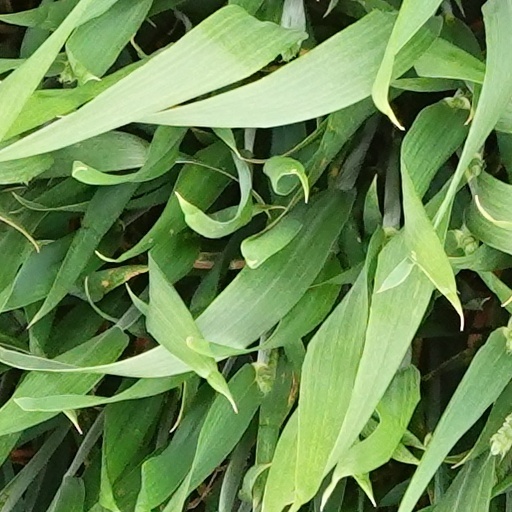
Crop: wheat